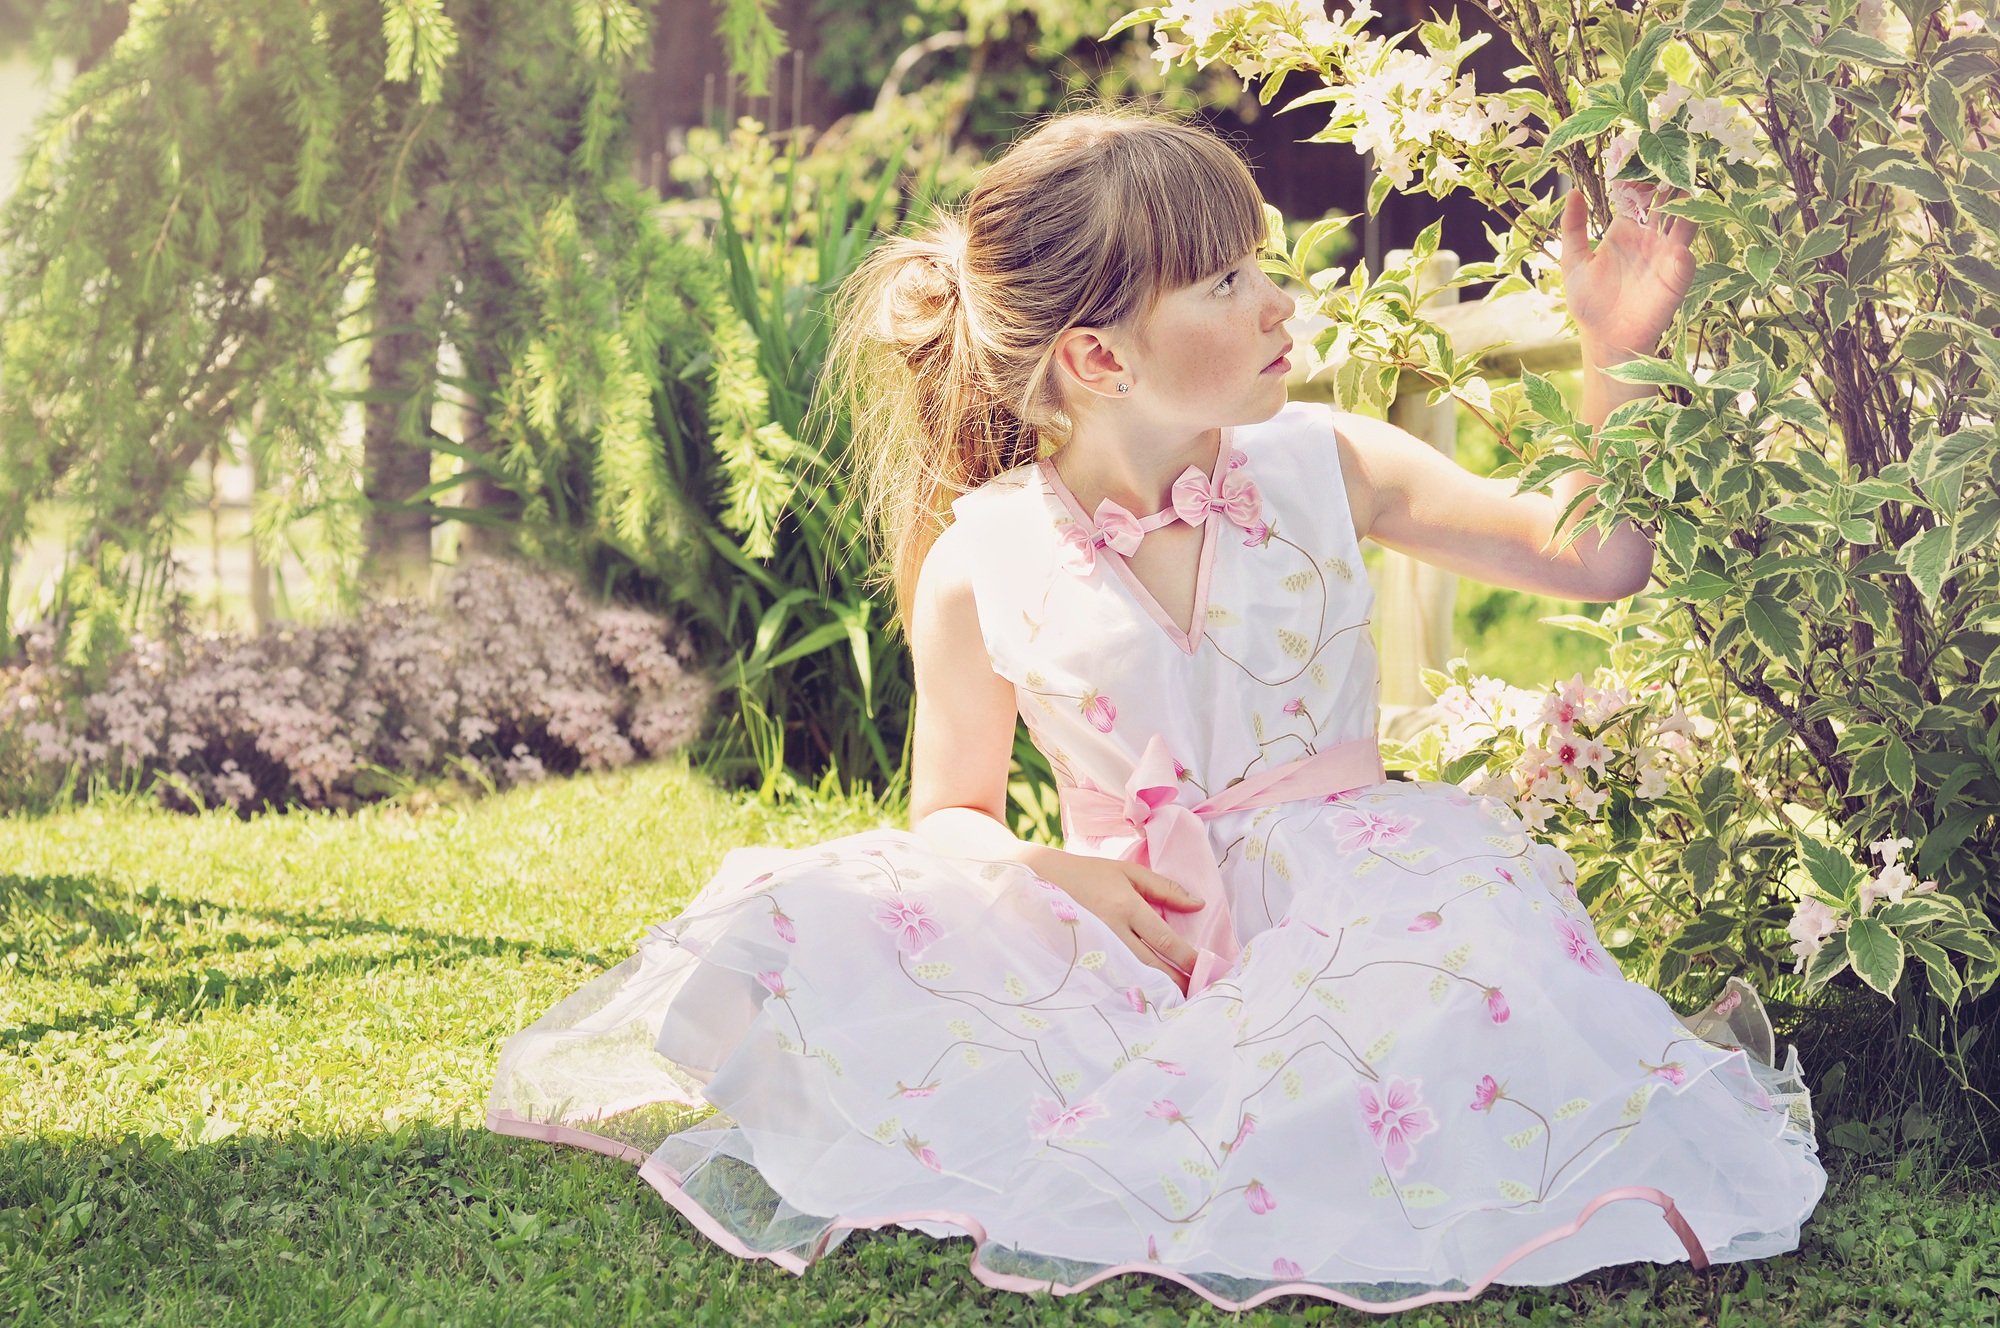
nature, person, girl, sun, woman, flower, summer, female, portrait, spring, child, human, garden, pink, bride, dress, out, gown, photo shoot, portrait photography